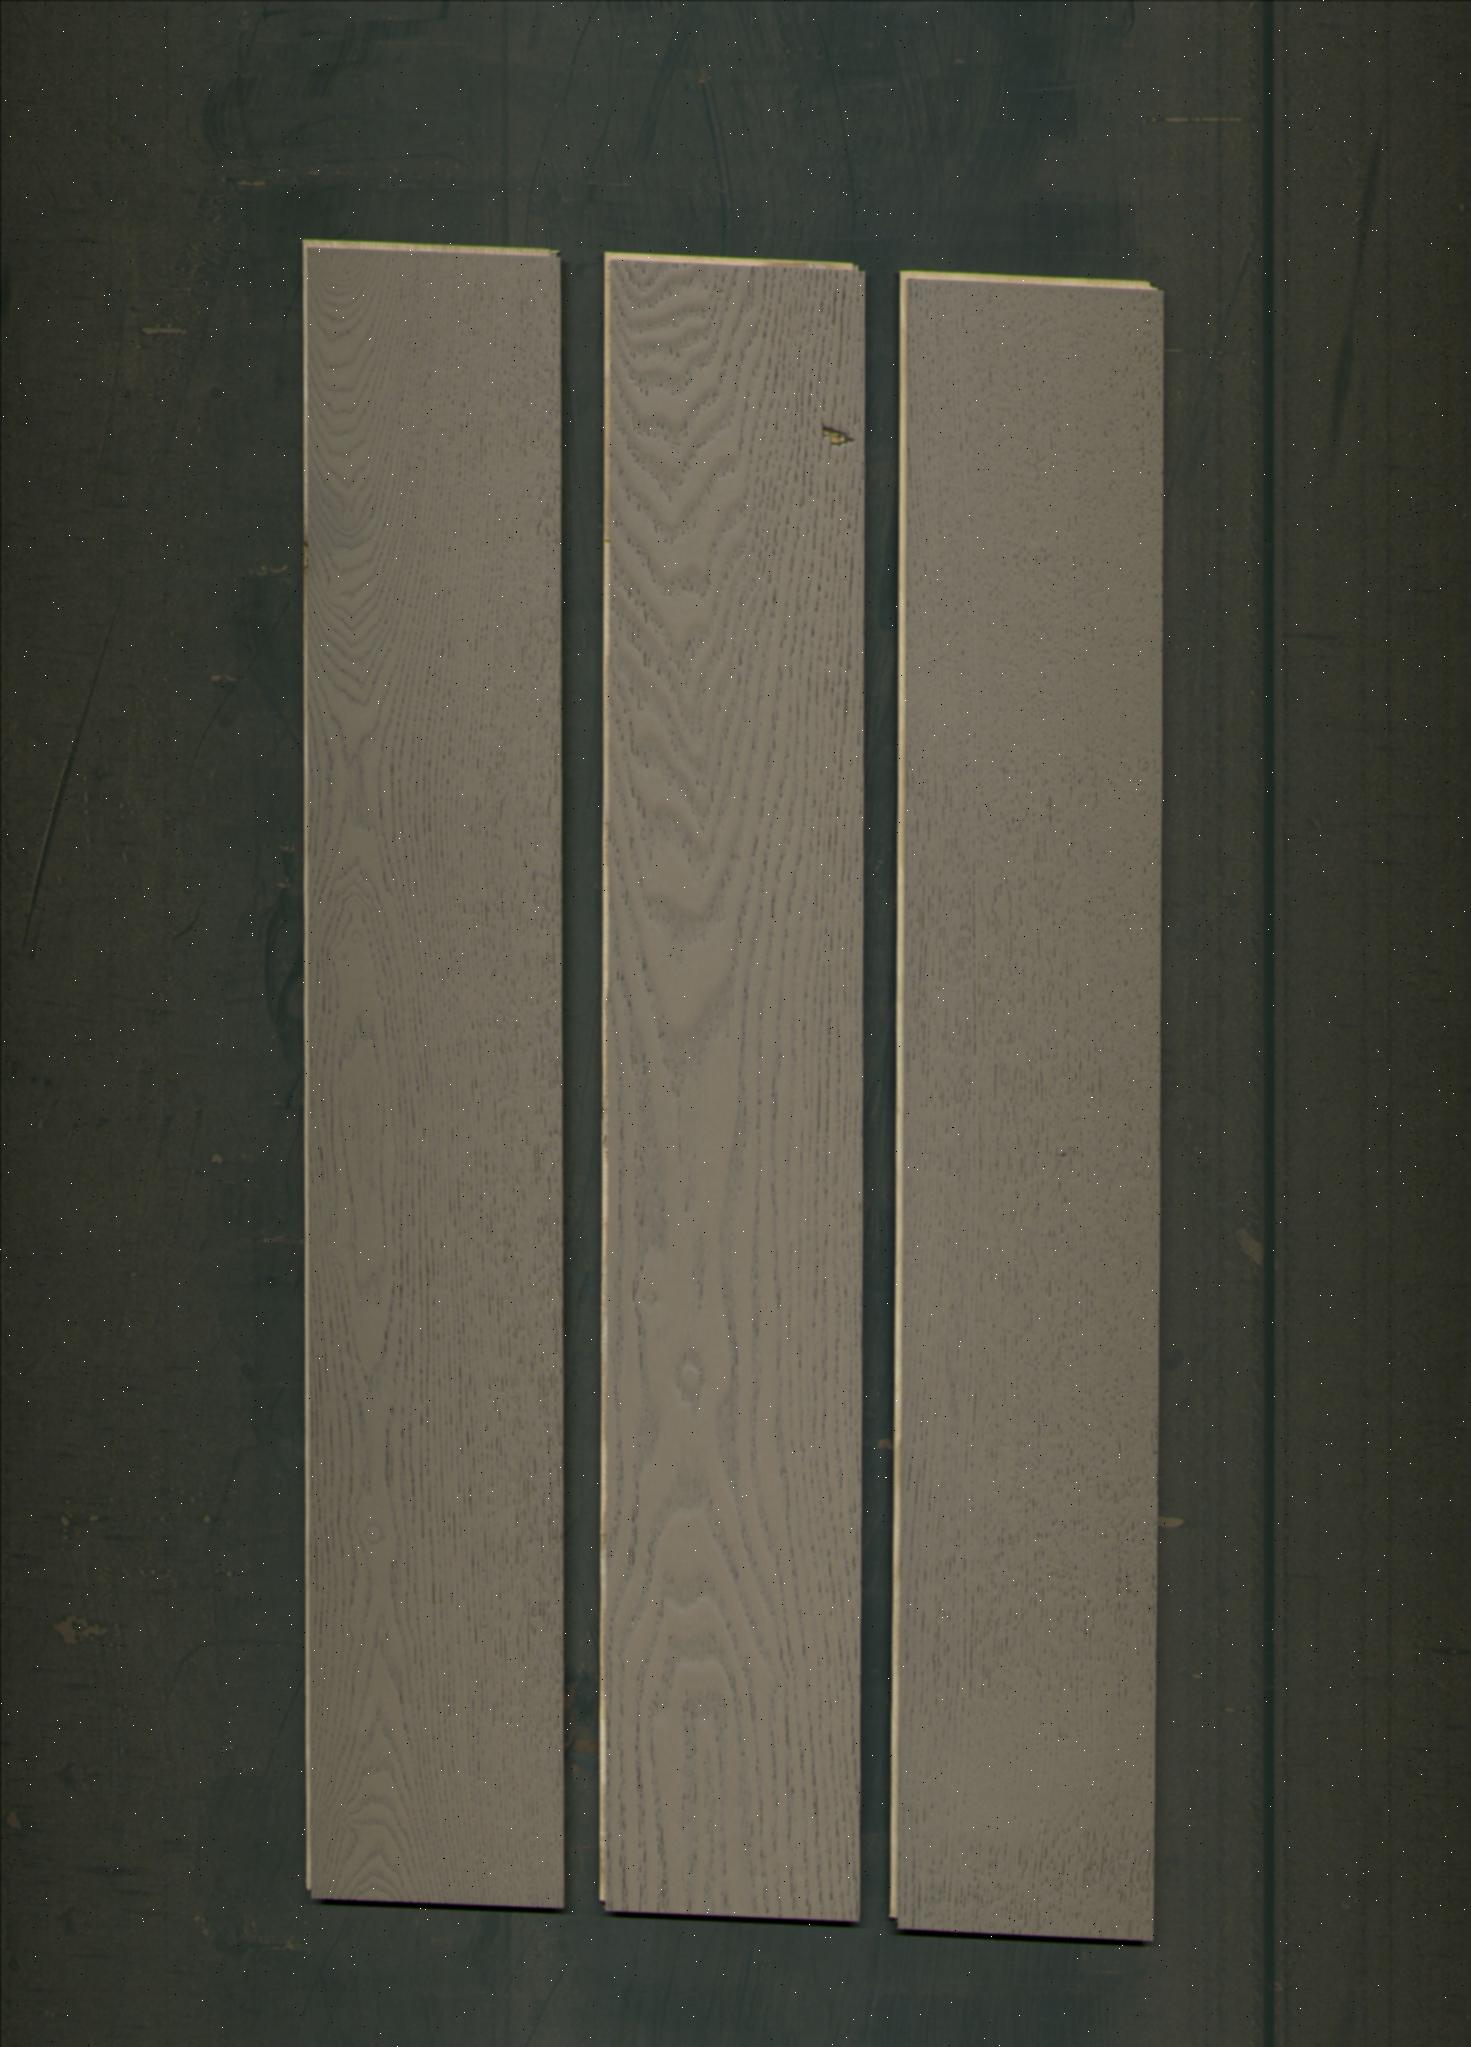
Label: mixers